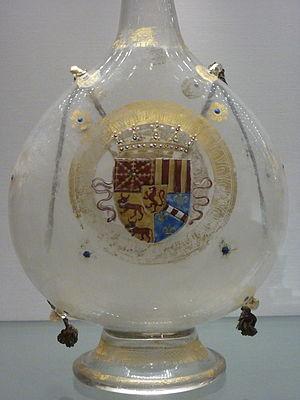
Venise, avant 1517 (Musée du Louvre)
Catherine de Navarre, née le 18 avril 1468 et morte le 12 février 1517 à Mont-de-Marsan, est reine de Navarre de 1483 à 1517. Également appelée Catherine de Foix, elle est de son propre chef, duchesse de Gandie et de Nemours, comtesse de Foix, de Bigorre. Elle est l'arrière-grand-mère de Henri IV.